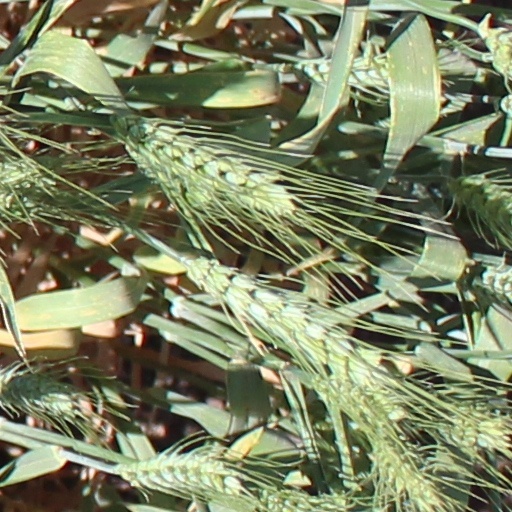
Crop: wheat